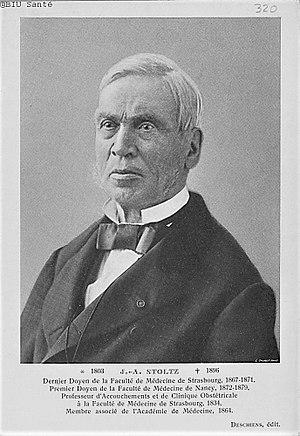
Collection de portraits J. A. Stoltz Edition